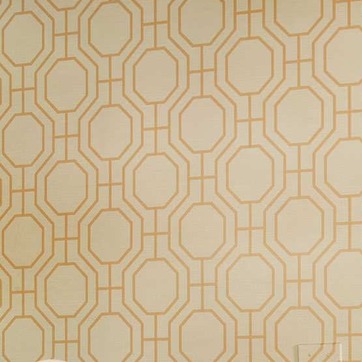
Material: wallpaper